Coalition of Workers, Peasants, and Students of the Isthmus

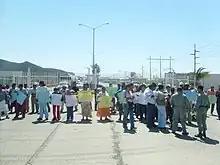
COCEI Protest

In 1981, the COCEI won the municipal election in a coalition with the Unified Socialist Party of Mexico (PSUM) and founded the Popular City Council with the goal of "rescuing Zapotec culture" and achieving urban development with autonomy. The Popular City Council, and the COCEI electoral win, constituted the first socialist city council in Mexico; COCEI member Leopoldo de Gyves became mayor of Juchitán. The COCEI made the Zapotec people the focus of the election, advertising in their language and promoting Indigenous culture. The ruling Institutional Revolutionary Party (PRI) feared that the COCEI demands would create a "state within a state" through their actions. The Oaxaca state government began subordinating the Popular City Council, expropriating the functions of the city council to higher chambers of government. Rumors began to leak of the Popular City Council being linked to Guatemalan and Nicaraguan guerrilla fighters, a smear campaign began on TV, radio and news outlets, aldermen were murdered and the army took up presence at the local city offices and municipal palace.